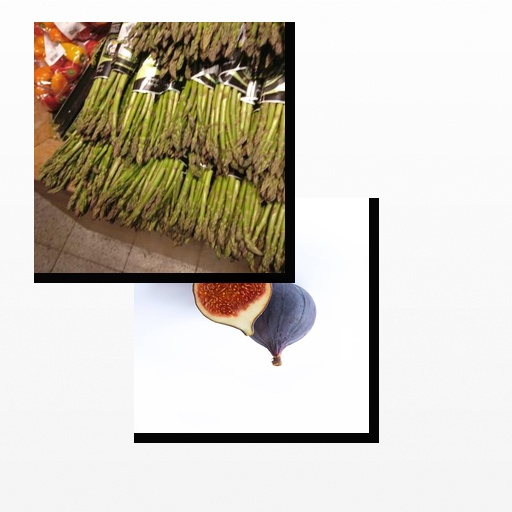
Food items: asparagus, fig